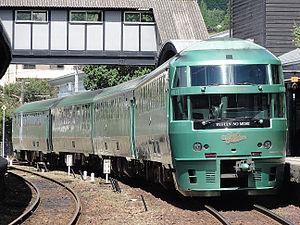
La ligne principale Kyūdai est une ligne ferroviaire du nord-est de l'île de Kyūshū au Japon. Elle relie la gare de Kurume dans la préfecture de Fukuoka à la gare d'Ōita dans la préfecture d'Ōita. La ligne est exploitée par la compagnie JR Kyushu.